Seo Eun-soo

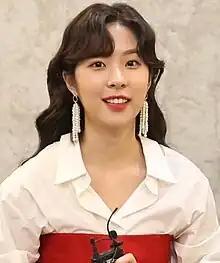
Seo in January 2020

Lee Jeong-min (born March 2, 1994), known professionally as Seo Eun-soo, is a South Korean actress and model. Seo made her acting debut in the 2016 television drama "Don't Dare to Dream" (2016). Seo received her big break after portraying the role of Seo Ji-soo in the KBS2 family drama "My Golden Life" (2017–2018). She appeared in other popular dramas, such as "Dr. Romantic" (2016), "Duel" (2017), "Top Management" (2018), and "Legal High" (2019). Her other works include "The Smile Has Left Your Eyes" (2018), "Unlock My Boss" (2022), "" (2020–2023), and "" (2022).